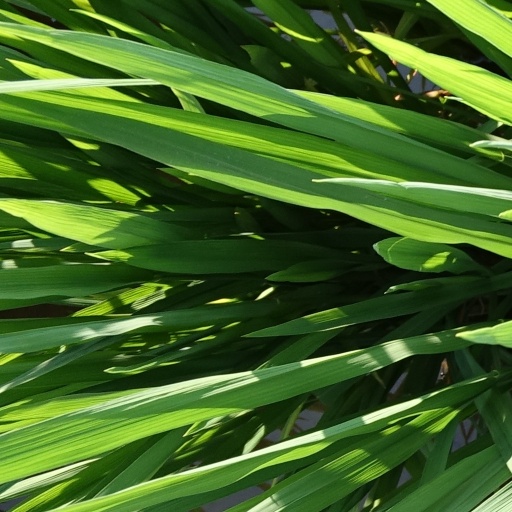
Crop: rice